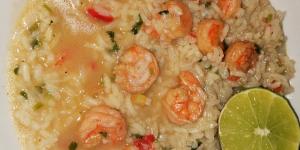
camarones en arroz